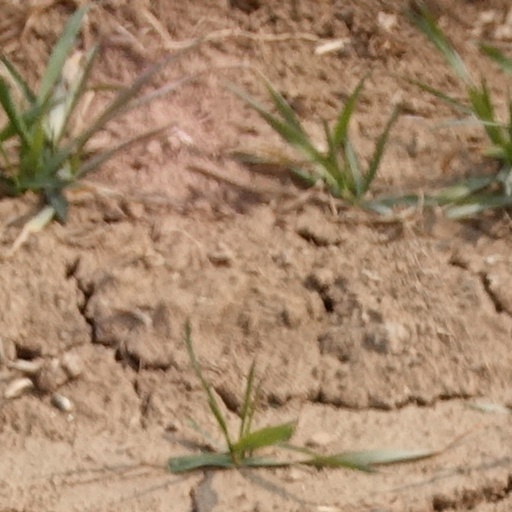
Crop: wheat